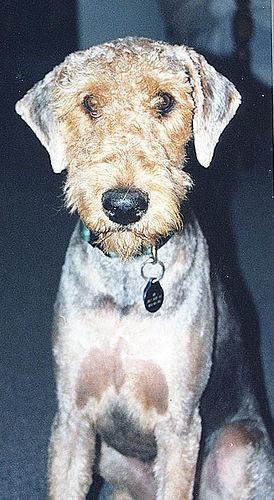
Airedale